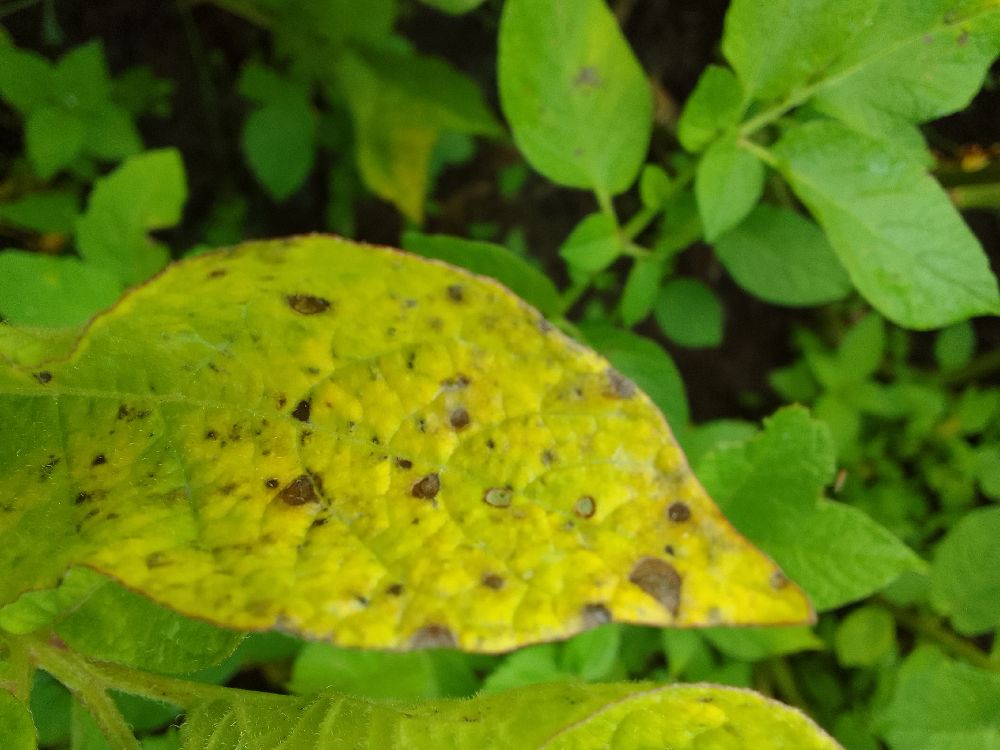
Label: Early blight